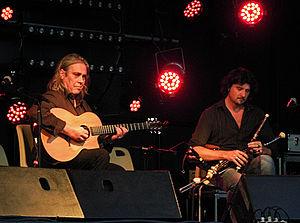
Nicolas Quemener à Roscoff (Finistère, Bretagne) le 18 août 2012.
Nicolas Quemener, né en août 1964 à Beaufort-en-Vallée, est un musicien français, guitariste reconnu dans la musique celtique, jouant en accord ouvert. Guitariste soliste, il a également le talent de créativité et d’accompagnement. Il a accompagné les grands artistes bretons et participé aux groupes de musiques celtes comme Arcady, Skeduz, Kornog, Orion, Hudel, Pennoù Skoulm. Il a joué sur scène avec Jackie Daly & Johhny Mc Donagh, Donal Lunny, Martin O'Connor, Ronny Drew, ainsi qu'avec plusieurs chanteuses irlandaises comme Frances Black, Niamh Parsons et rita Connolly.